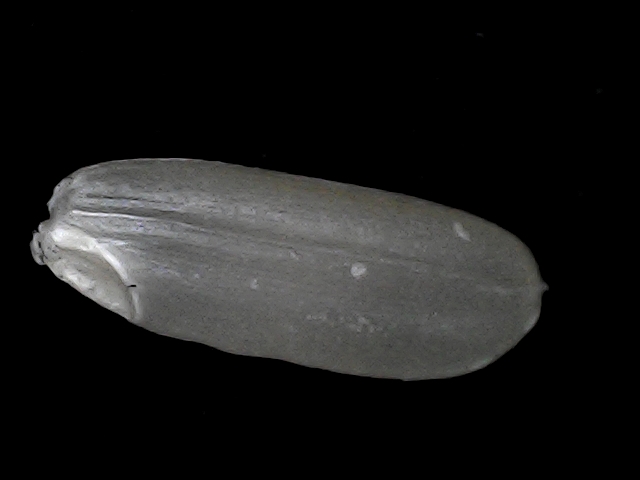
Rice variety: BD56